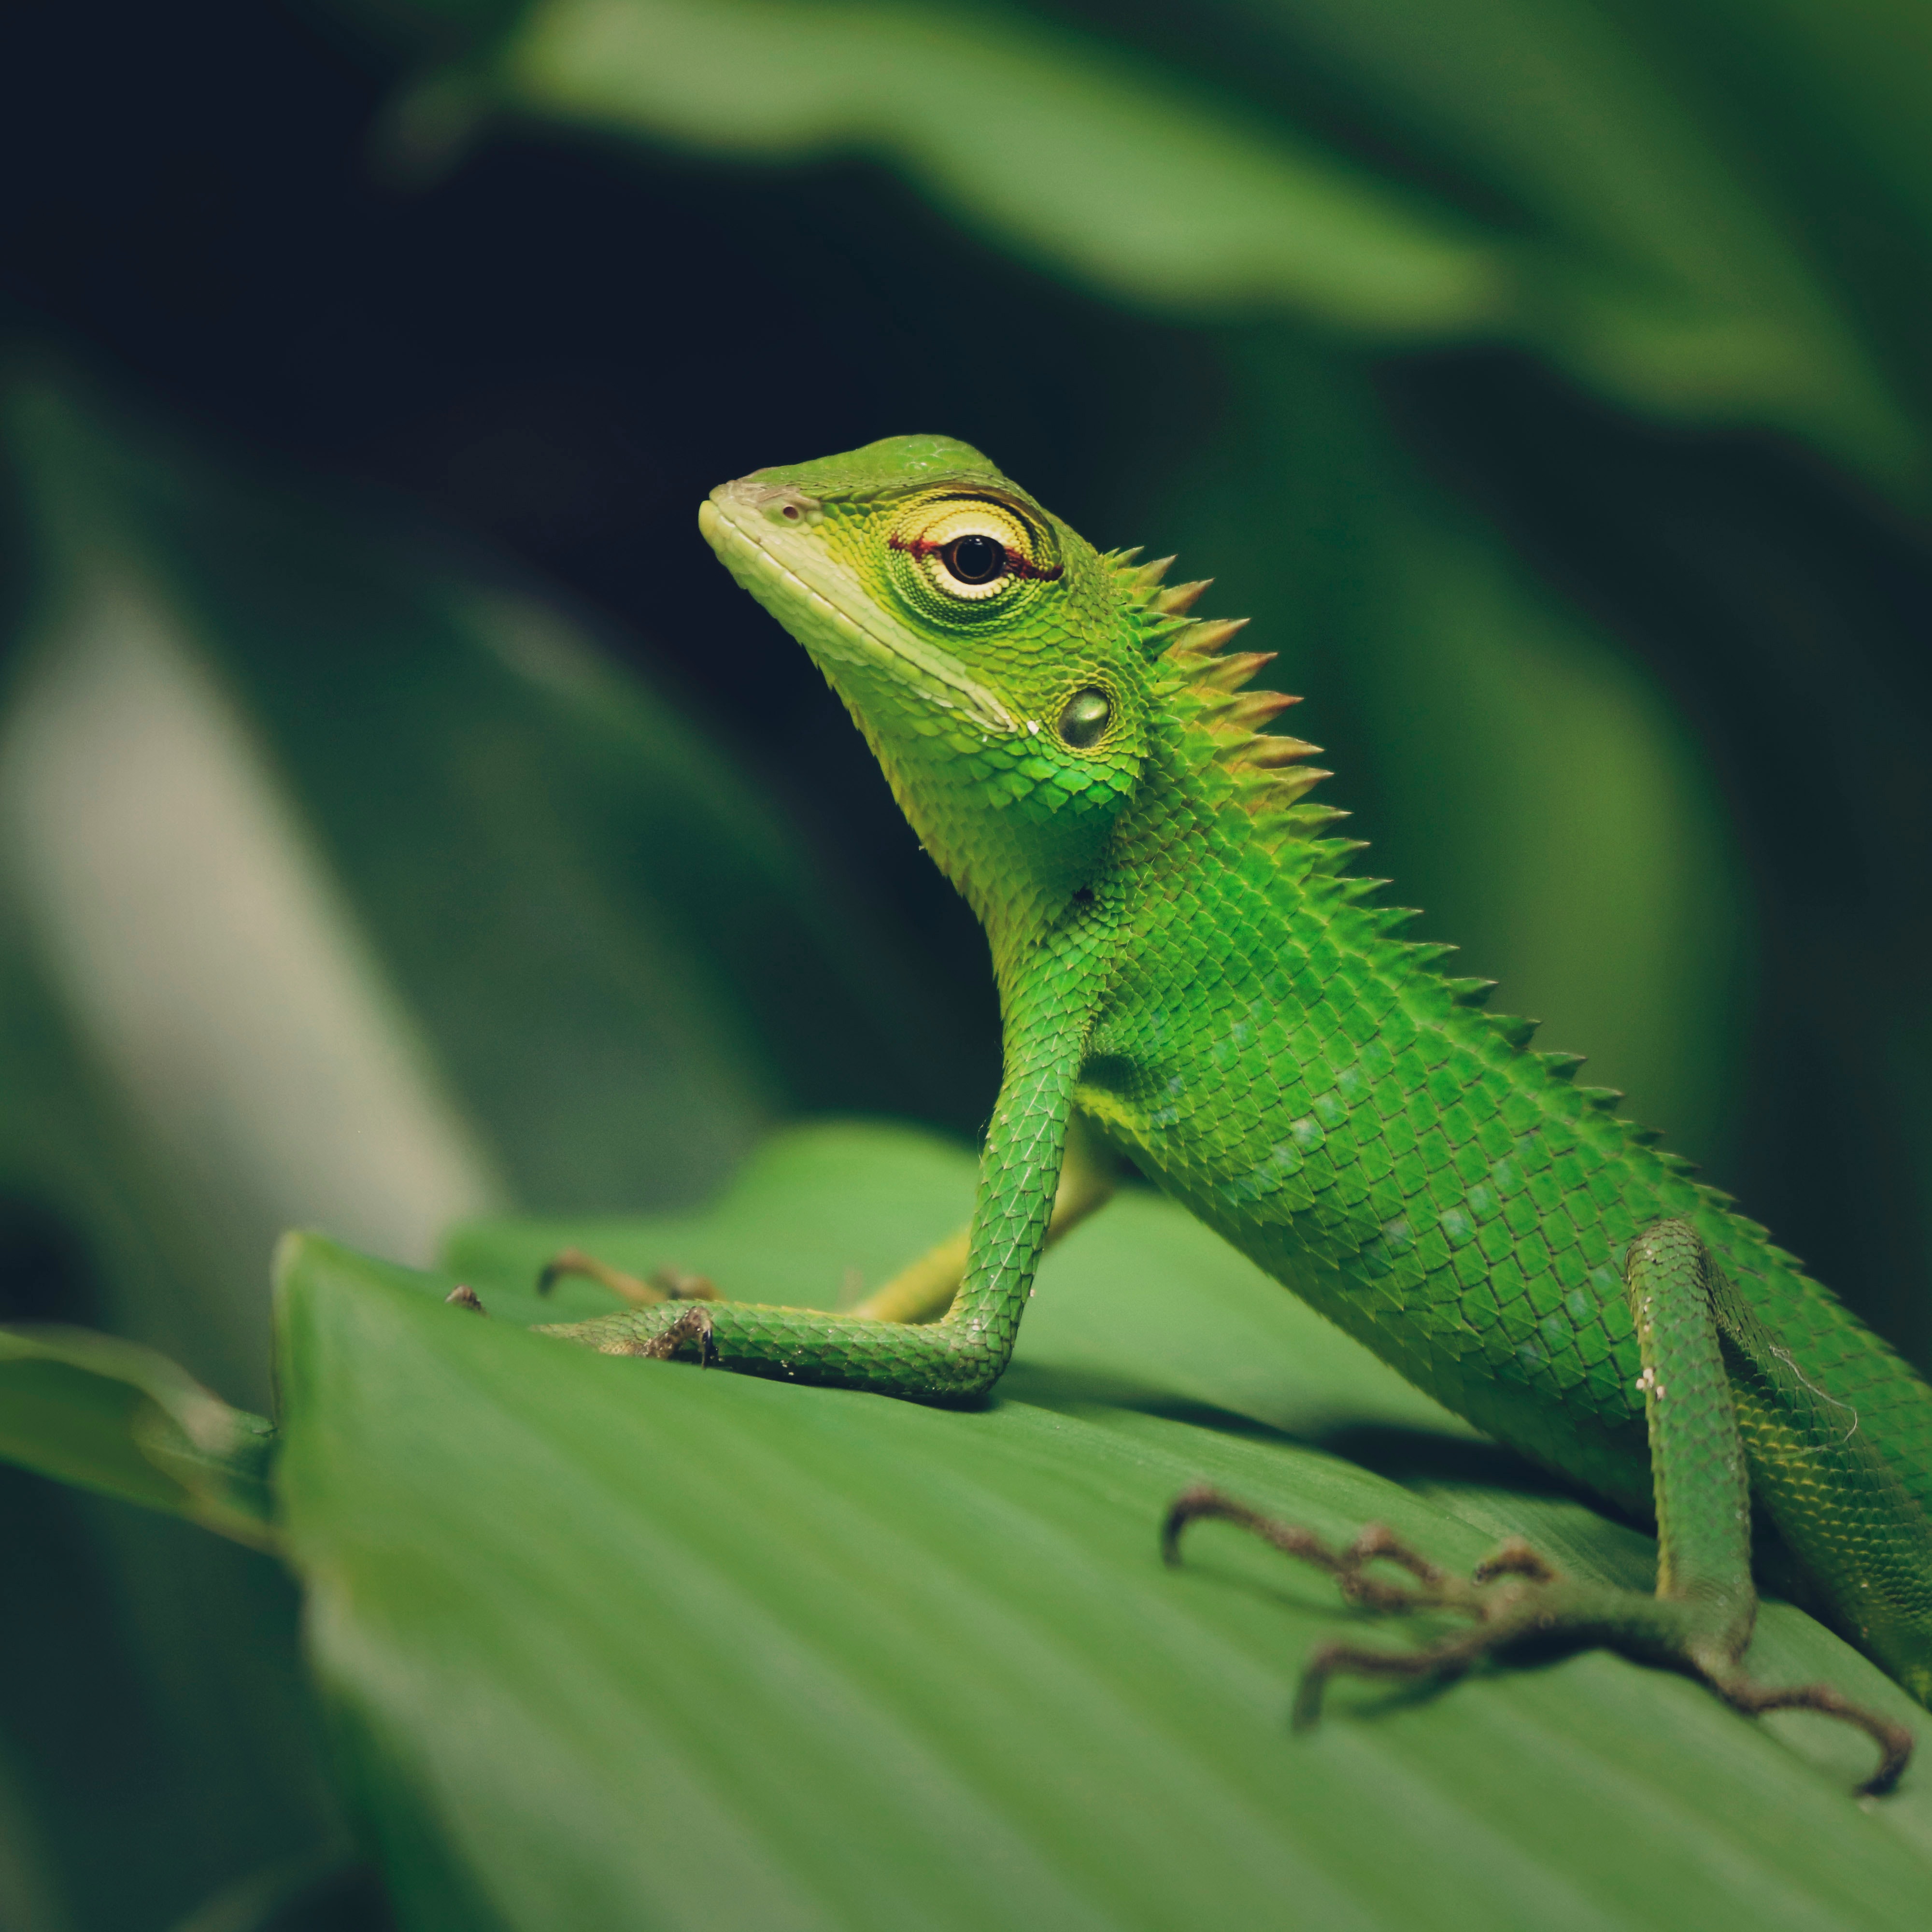
reptile, lizard, green, european green lizard, scaled reptile, anole, chameleon, adaptation, iguania, iguana, agama, leaf, dragon lizard, terrestrial plant, gecko, terrestrial animal, organism, wall lizard, carolina anole, tail, plant, lacerta, plant stem, vascular plant